Dog bite tug

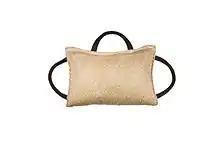
Jute bite pad for dog training

There are various dimensions of dog bite tugs. They vary in length and diameter. Bite tugs can have 1 to 3 handles, or none at all. There are bite tugs with special bags in which treats can be stored.